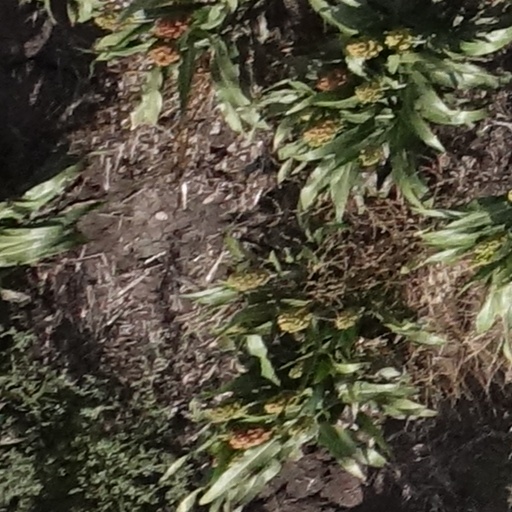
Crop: sorghum